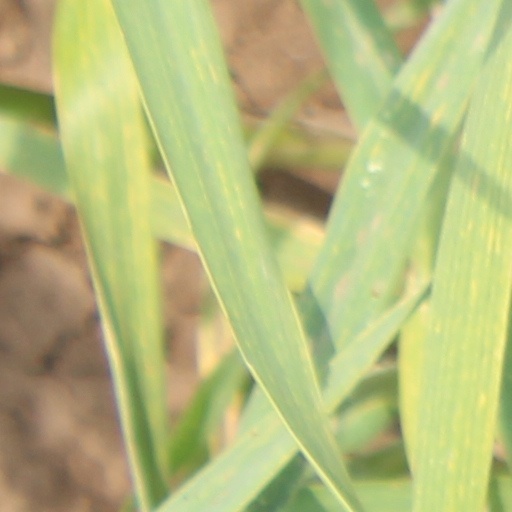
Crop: wheat